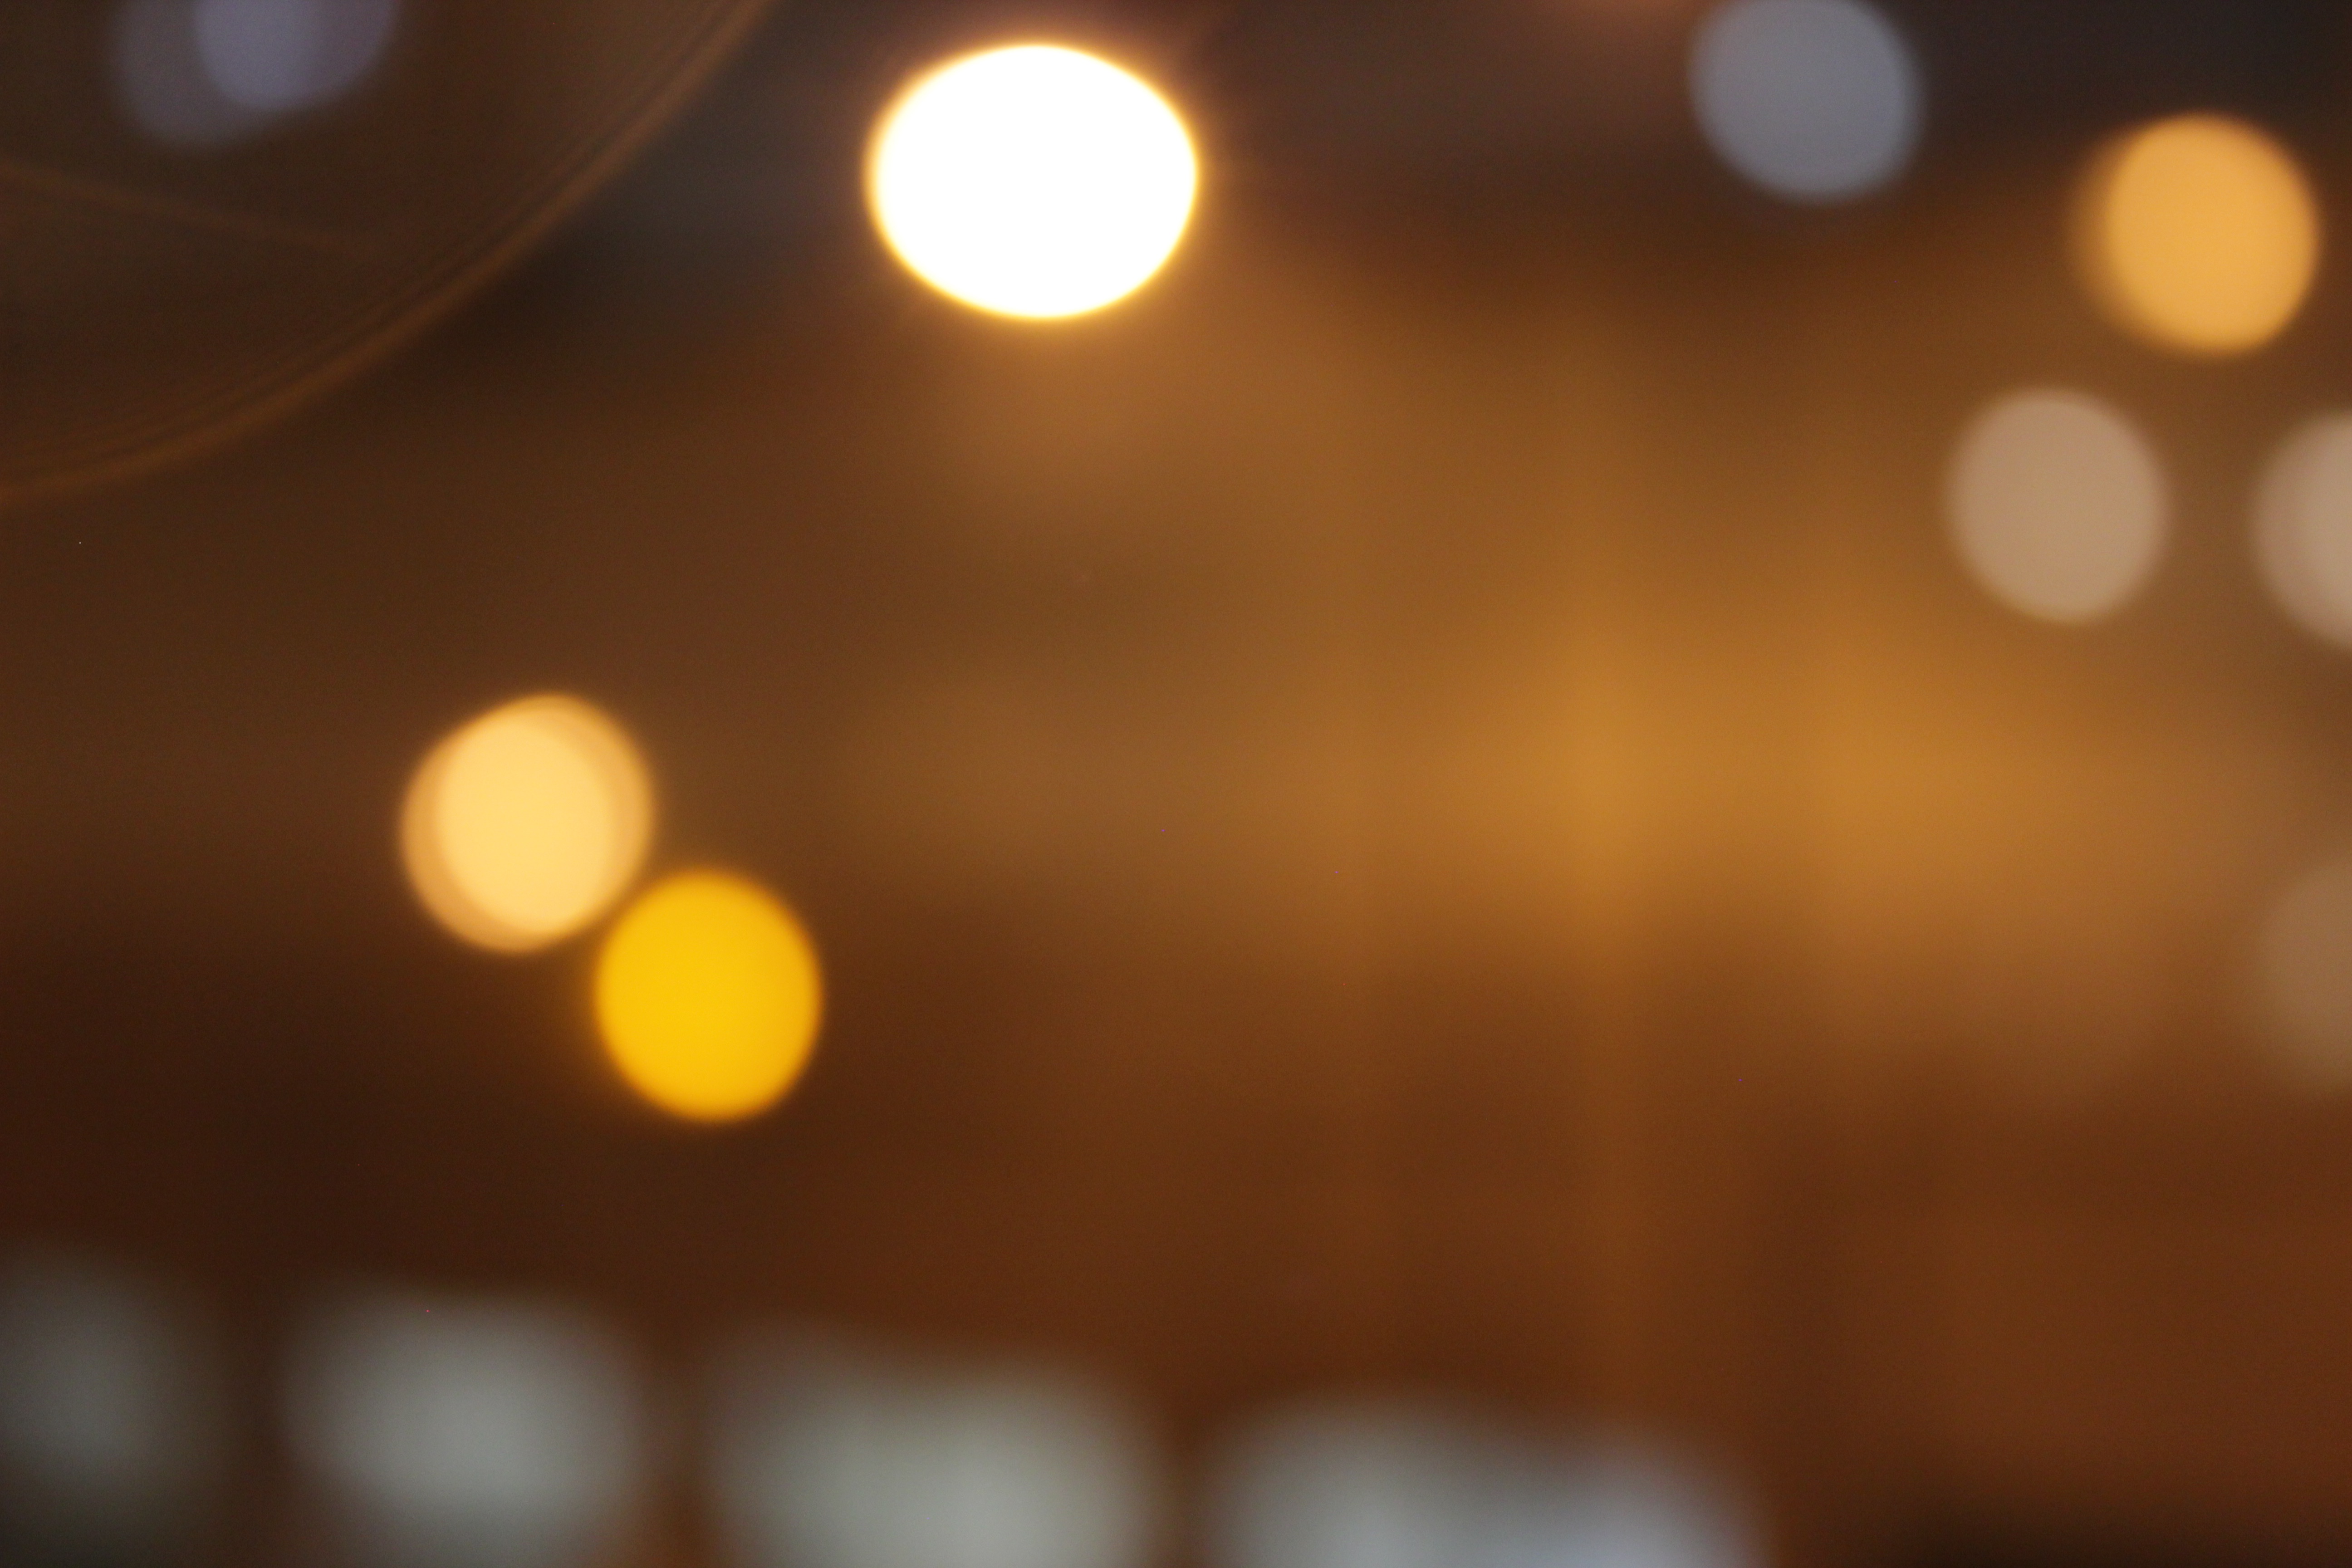
light, sunset, night, sunlight, morning, reflection, color, darkness, yellow, lighting, circle, close up, shape, macro photography